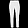
Label: Trouser